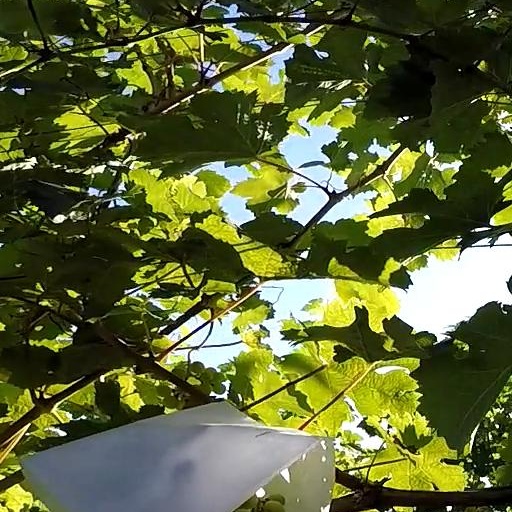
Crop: grape